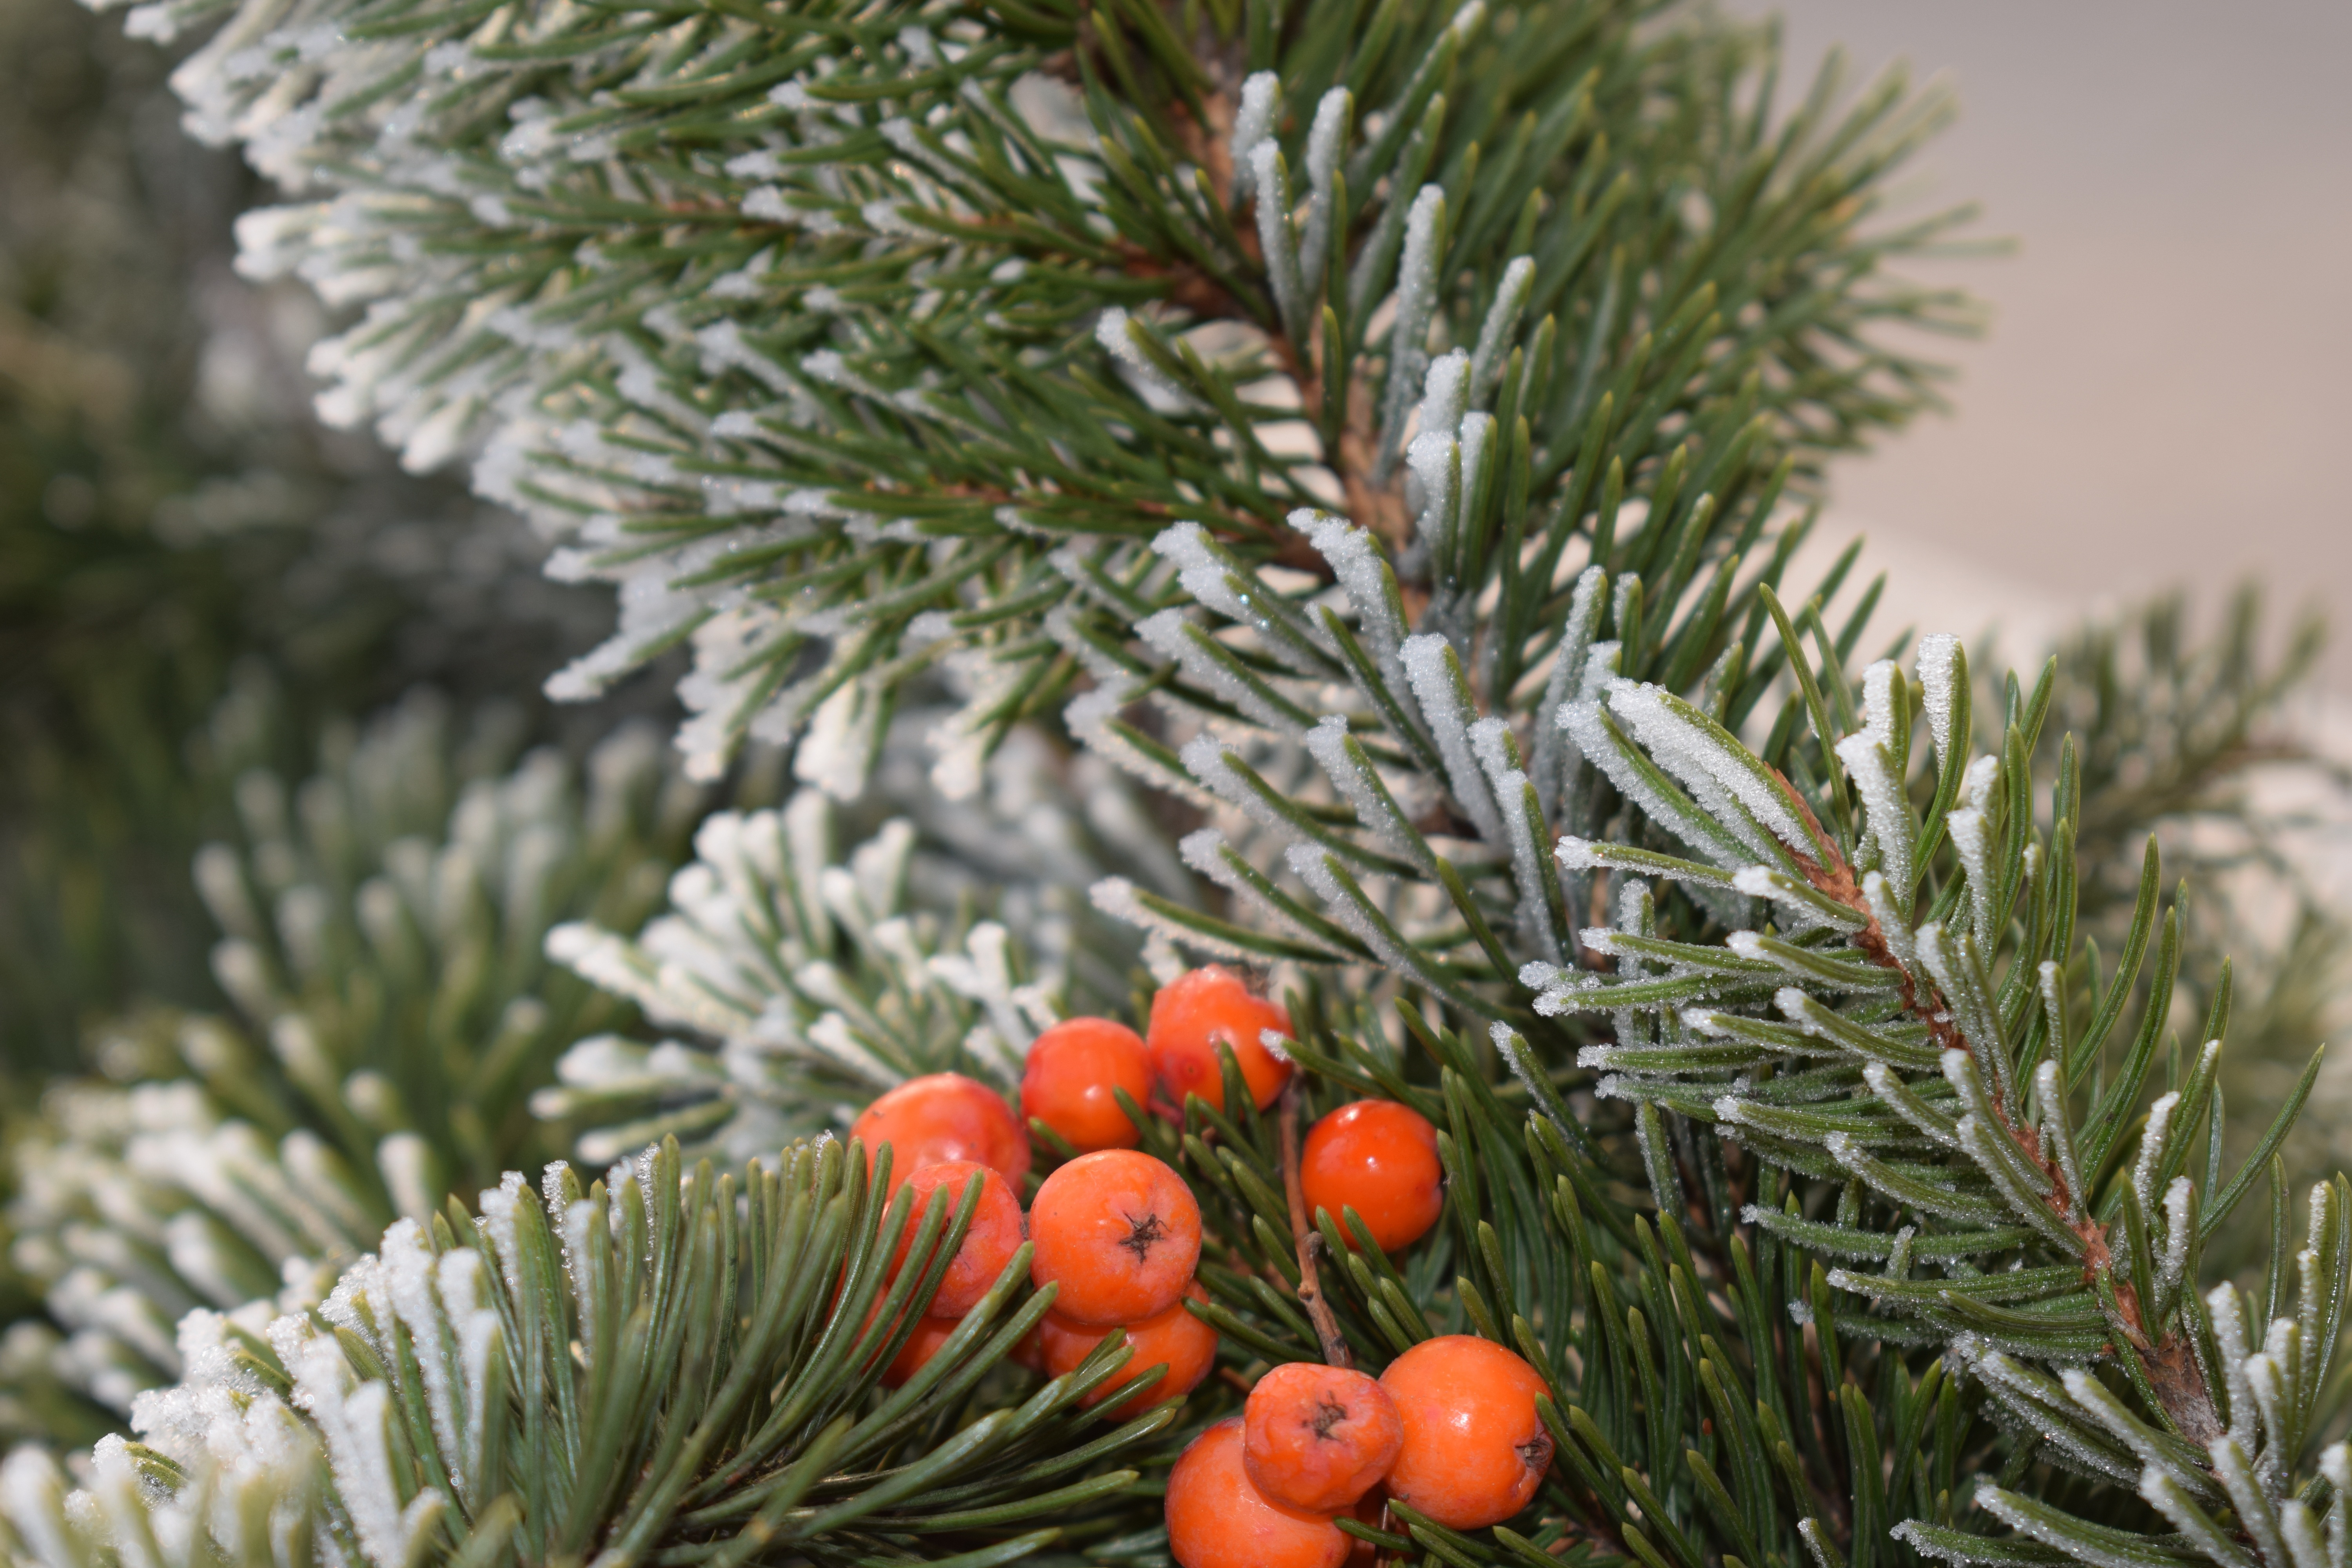
tree, branch, snow, cold, winter, plant, flower, pine, evergreen, fir, christmas tree, conifer, christmas decoration, spruce, holidays, rime, pine wood, pine family, woody plant, land plant